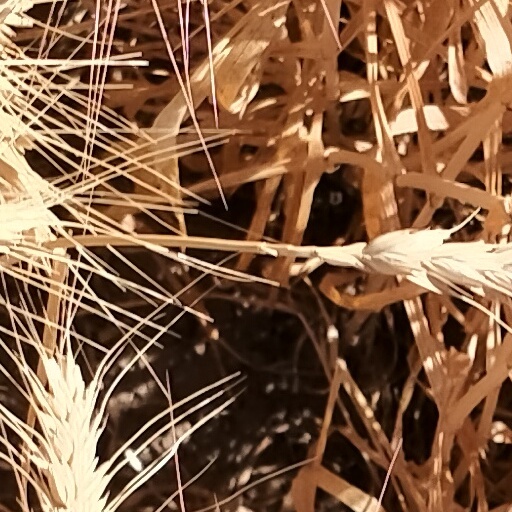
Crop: wheat